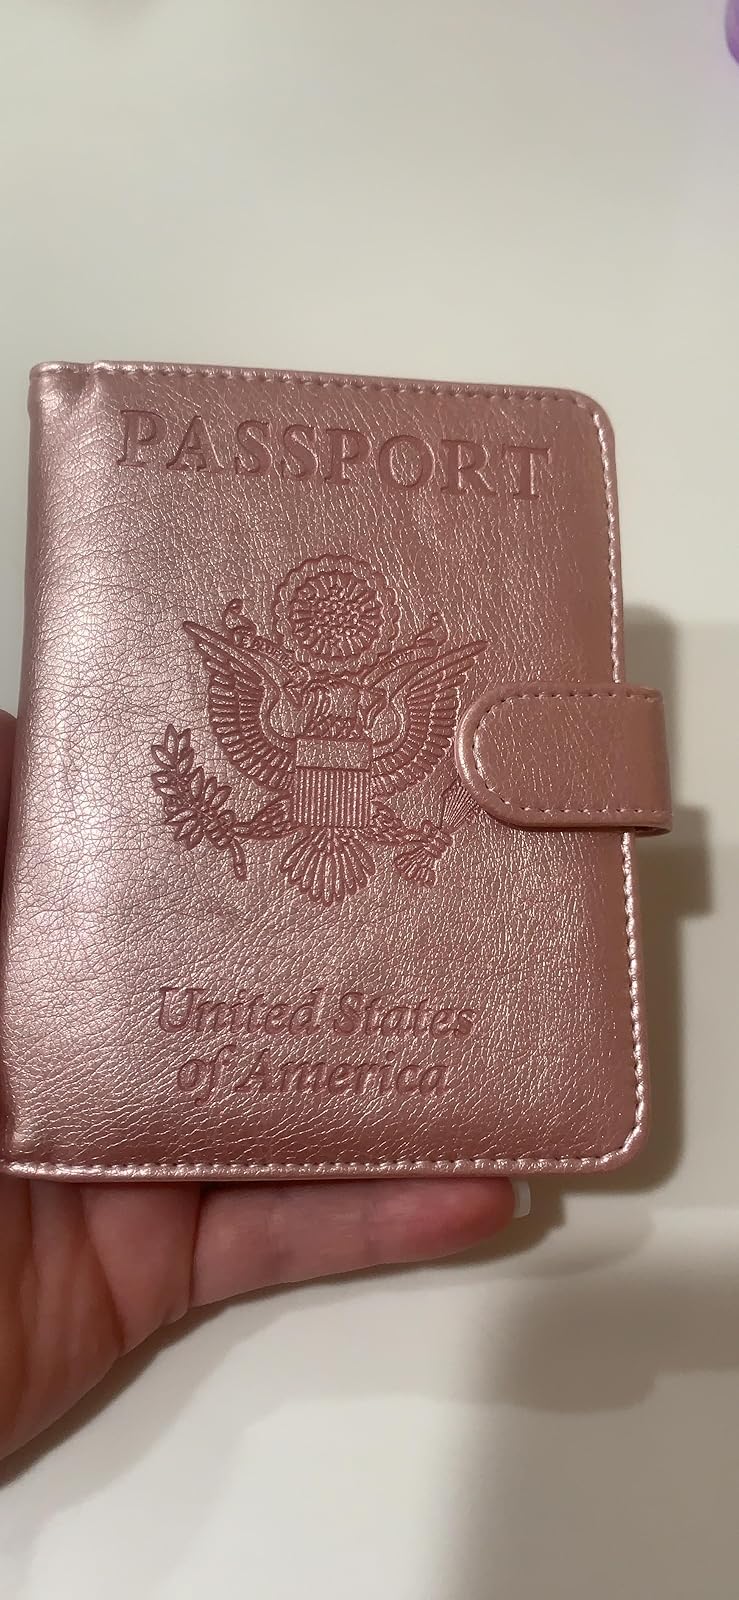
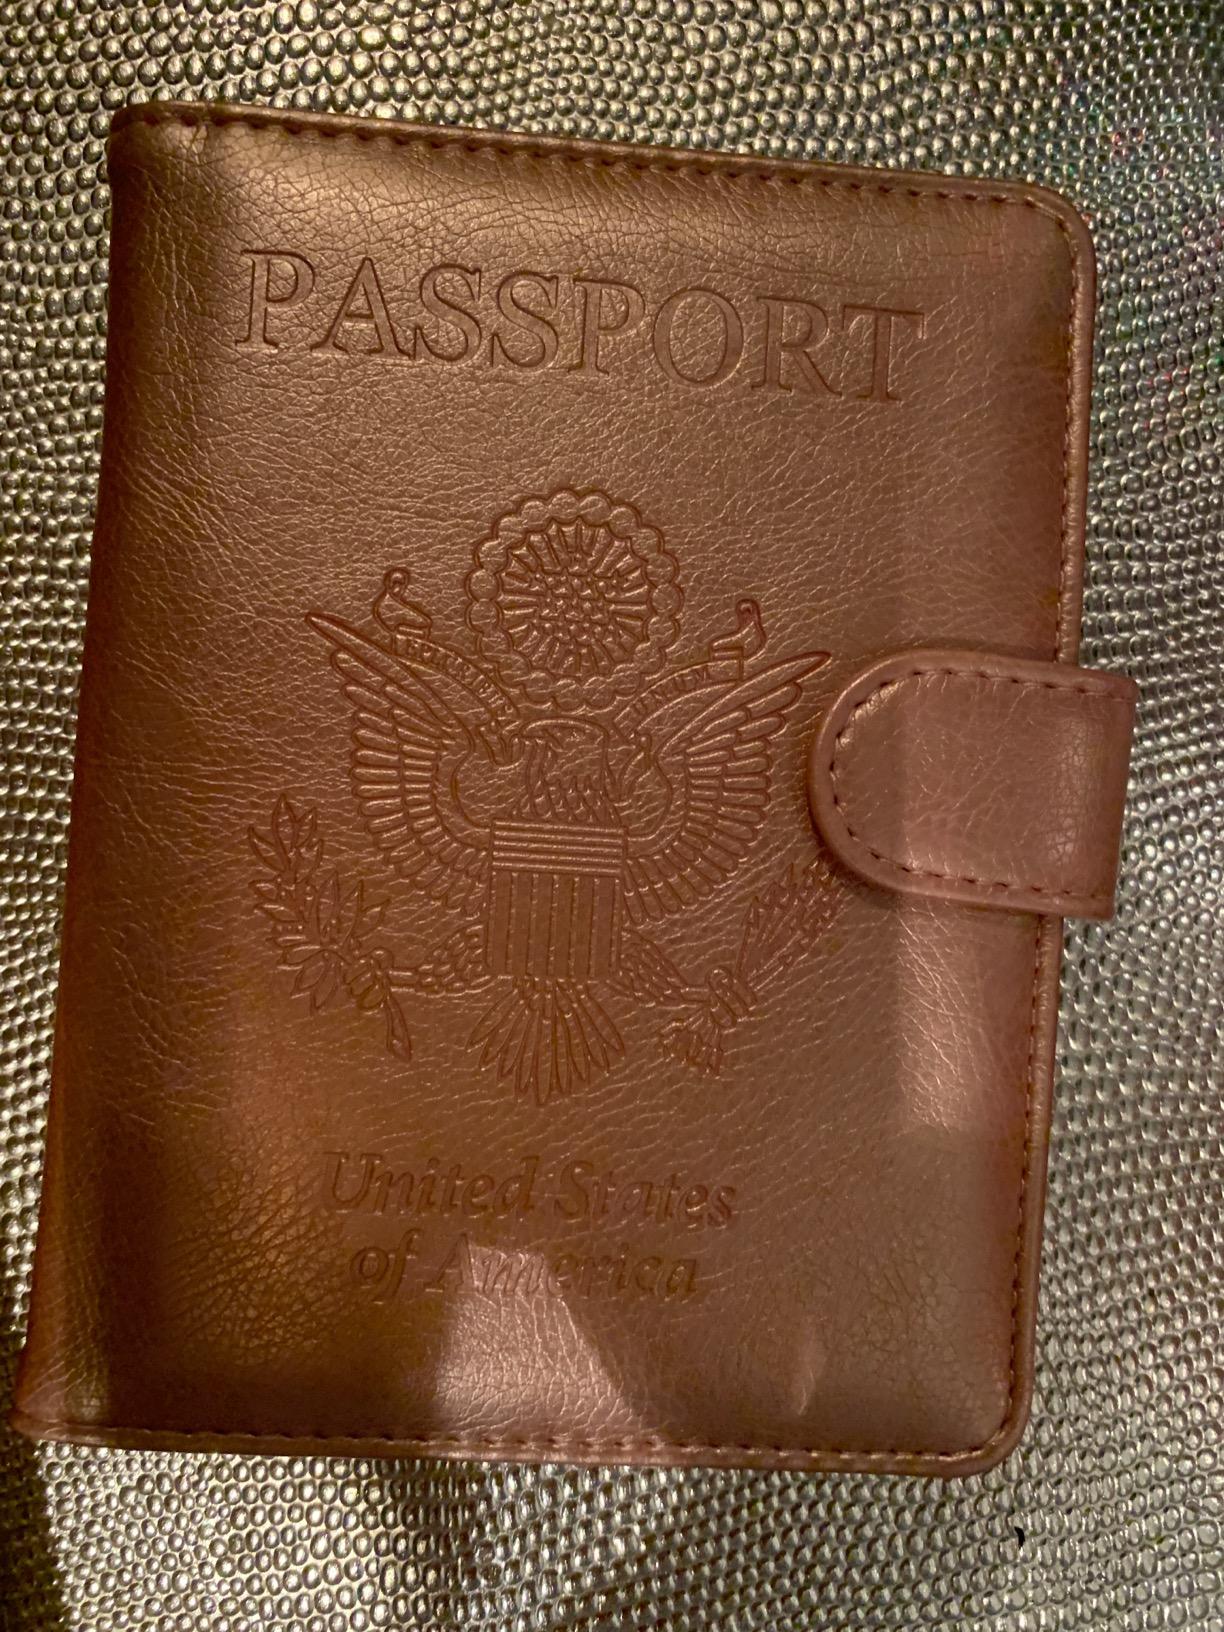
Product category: accessories_wallet
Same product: yes